Mesta

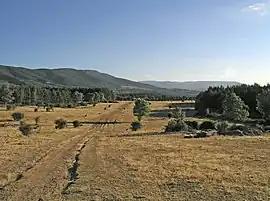
Royal "cañada" trail through Old Castile (Segovia, Spain)

Klein noted three possible origins for the word "mesta". Firstly, it might be related to annual assemblies to dispose of strays that were called "mezclados", as they were mixed with a strange flock or herd, the name ultimately deriving from the Latin , the explanation he preferred. An alternative, also based on the Latin "mixta" is that it refers to the common ownership of the Mesta's animals by multiple parties. However, the animals were individually owned, not common property, and generally different owners' flocks were kept separate.